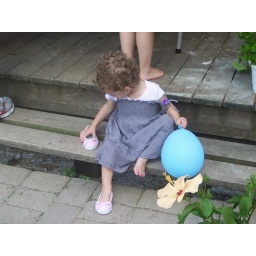
rock in shoe